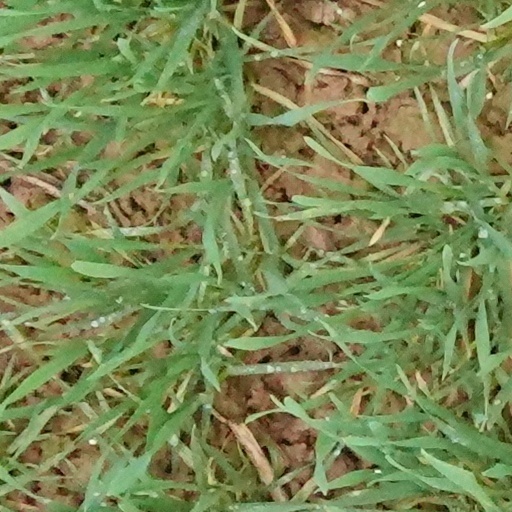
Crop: wheat